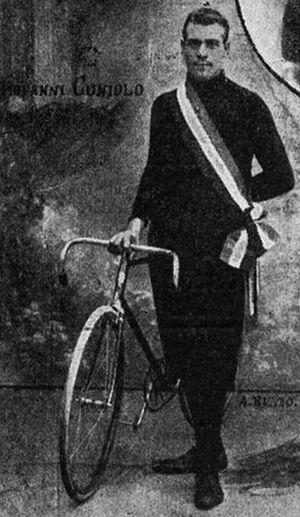
Giovanni Cuniolo, né le 3 janvier 1884 à Tortone, dans la province d'Alexandrie, dans le Piémont, et mort dans la même ville le 25 décembre 1955, était un coureur cycliste italien du début du XXᵉ siècle.